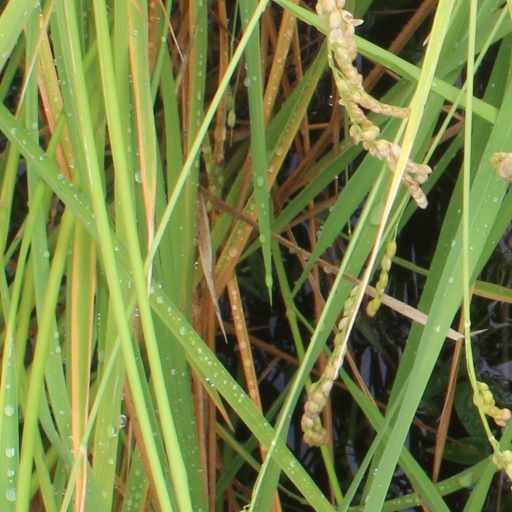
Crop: rice